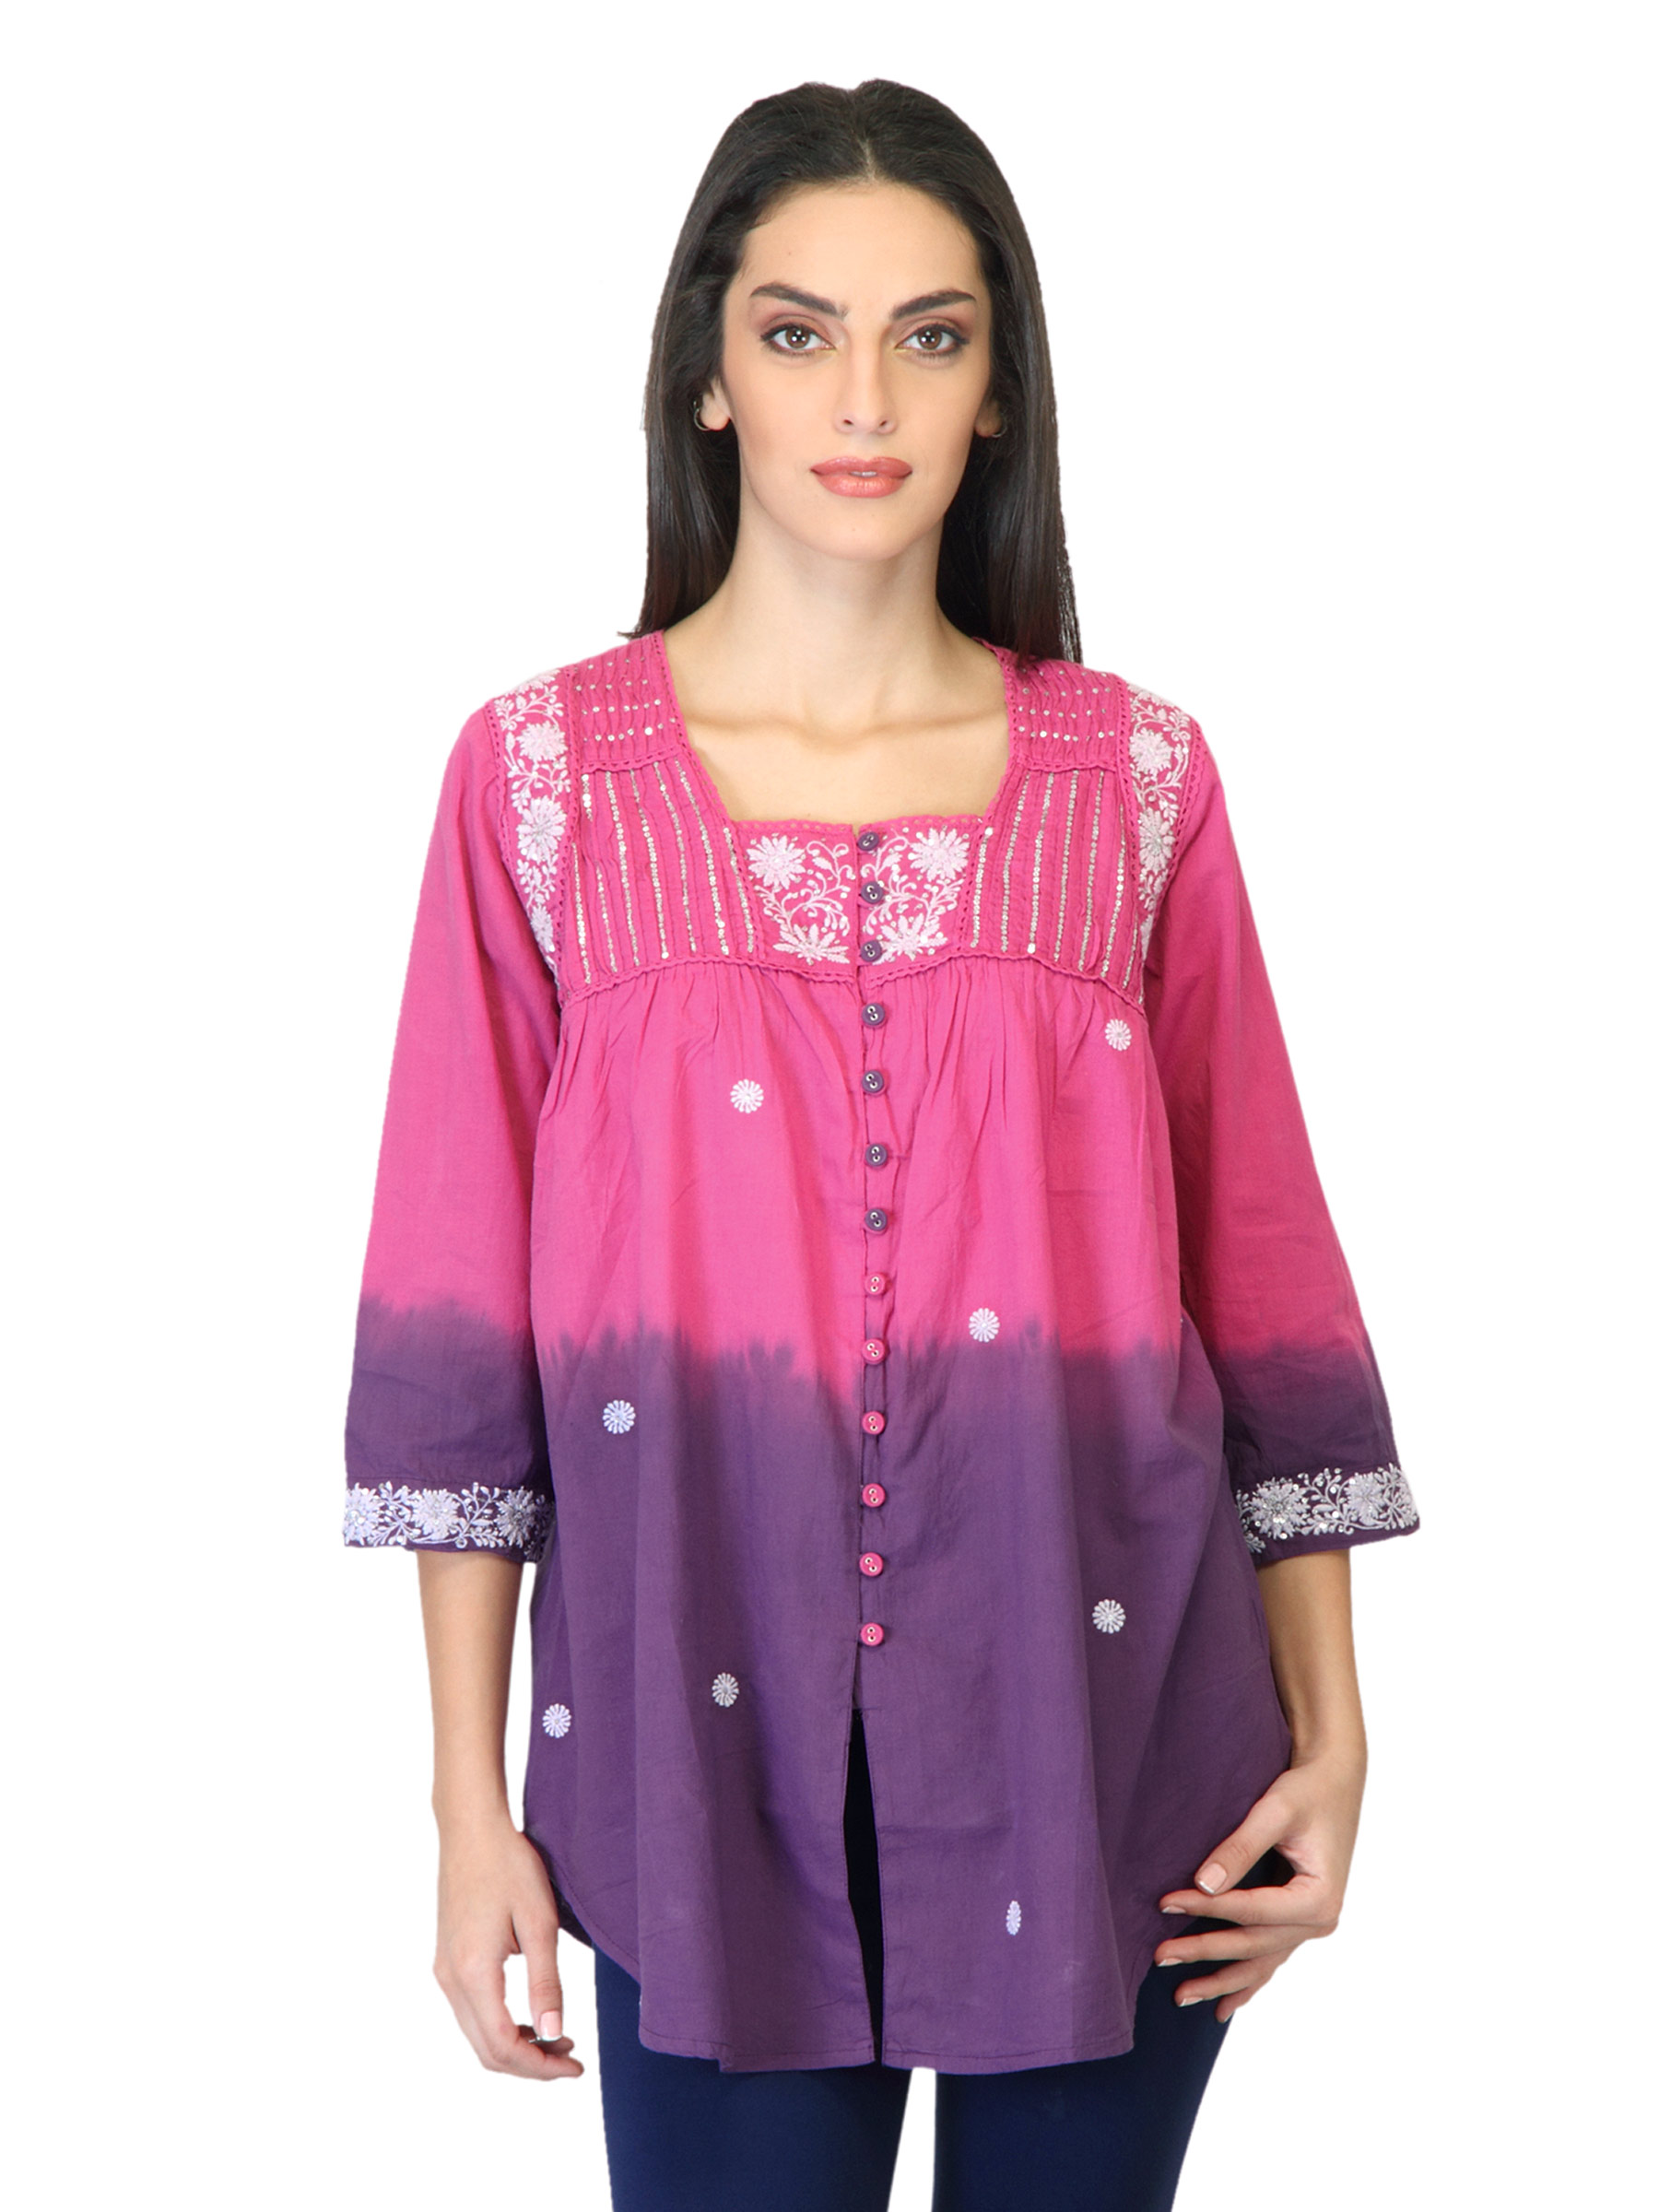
BIBA OUTLET Women Dyed Pink Kurti
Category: Apparel / Topwear / Kurtis
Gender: Women
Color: Pink
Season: Summer 2012
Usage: Ethnic